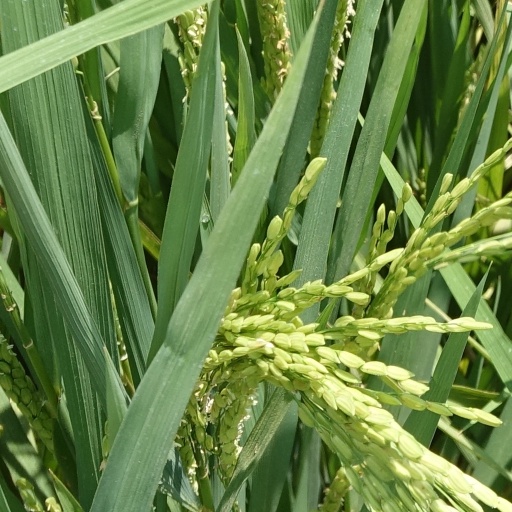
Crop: rice